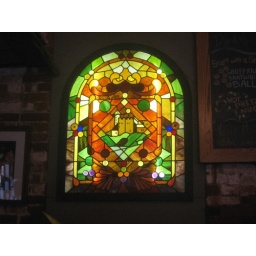
Stained glass window at Schmidt's restaurant in German Village